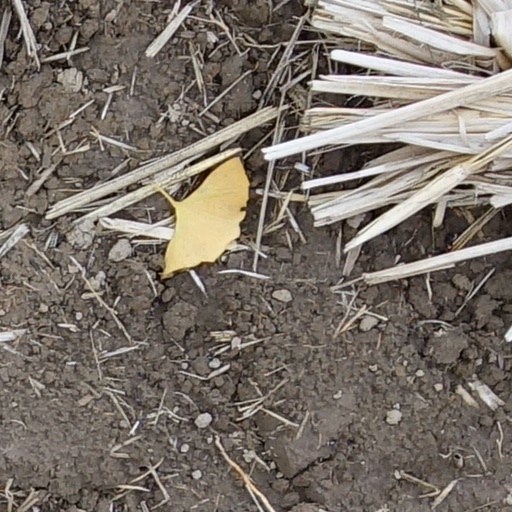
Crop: wheat